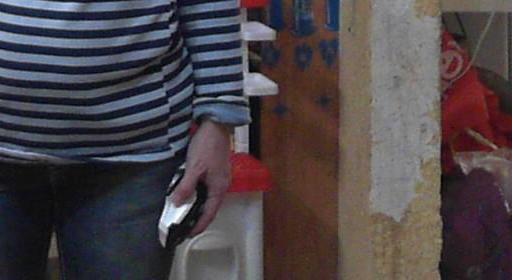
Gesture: no_gesture